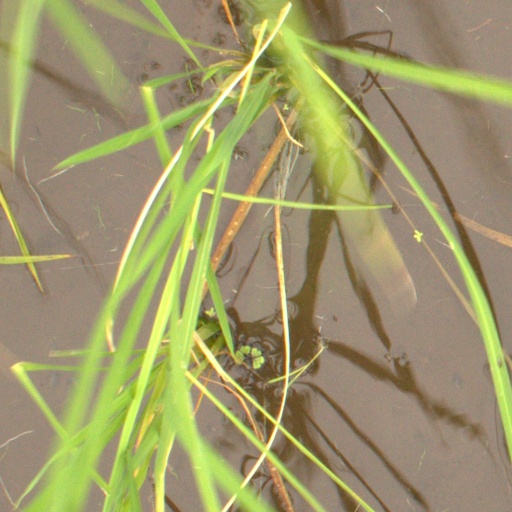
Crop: rice